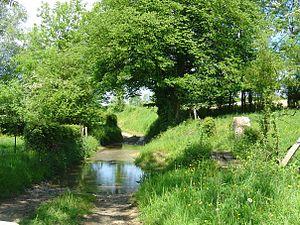
Chemin de la Fontaine Liard."
Villers-sur-Auchy est une commune française située dans le département de l'Oise, en région Hauts-de-France.